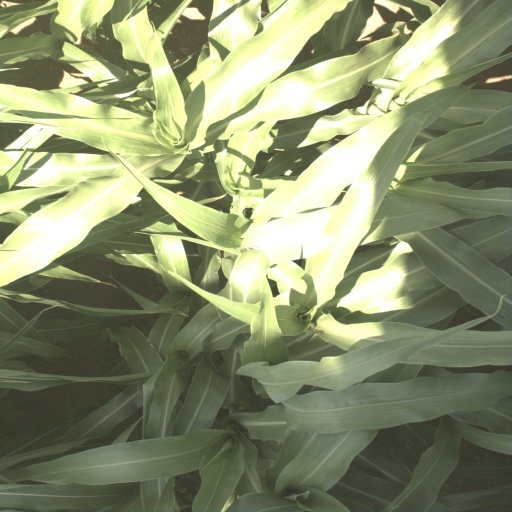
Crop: sorghum